Patricia Sosa

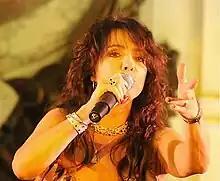
Patricia Sosa singing at the Casa Rosada

Born in Buenos Aires, Patricia Sosa began her career in 1975, with the cover band Nomady Soul. She created the rock band La Torre with her husband Oscar Mediavilla, Ricardo and Gustavo Giles, Luis Múscolo and Carlos García López in 1981, which was an immediate success, and played in the 1982 B.A. Rock. The band made several international tours, even to the Soviet Union.